K. Radhakrishnan (police officer)

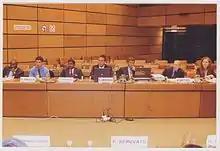
Dr. K. Radhakrishnan in a conference in Vienna, presenting his work on Community Policing

Stepping in as the Commissioner of Police of Coimbatore City in the immediate aftermath of the serial blasts, K. Radhakrishnan insulated the police force involved in the arrests from the intervention of political parties, by forming a 50-member arrest team, which worked only with the Special Investigation Team in the probe. 167 militants, including 5 suicide bombers and the accused of the November 1997 murders, who were involved in the series of events leading up to the 1998 blasts were arrested. Organising extensive searches that led to the seizure of 684 lethal weapons, 584 bombs, 20 firearms, one lakh detonators, cash, addresses of the benefactors of the accused, fundamentalist literature, incriminating documents and photographs, he and his team made sure that by video-graphing all the raids, there was no violation of code of conduct or human rights.